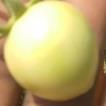
Crop: Tomato
Condition: healthy-fruit